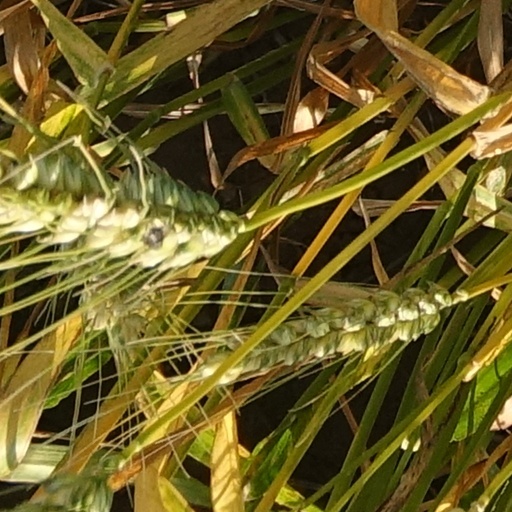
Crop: wheat